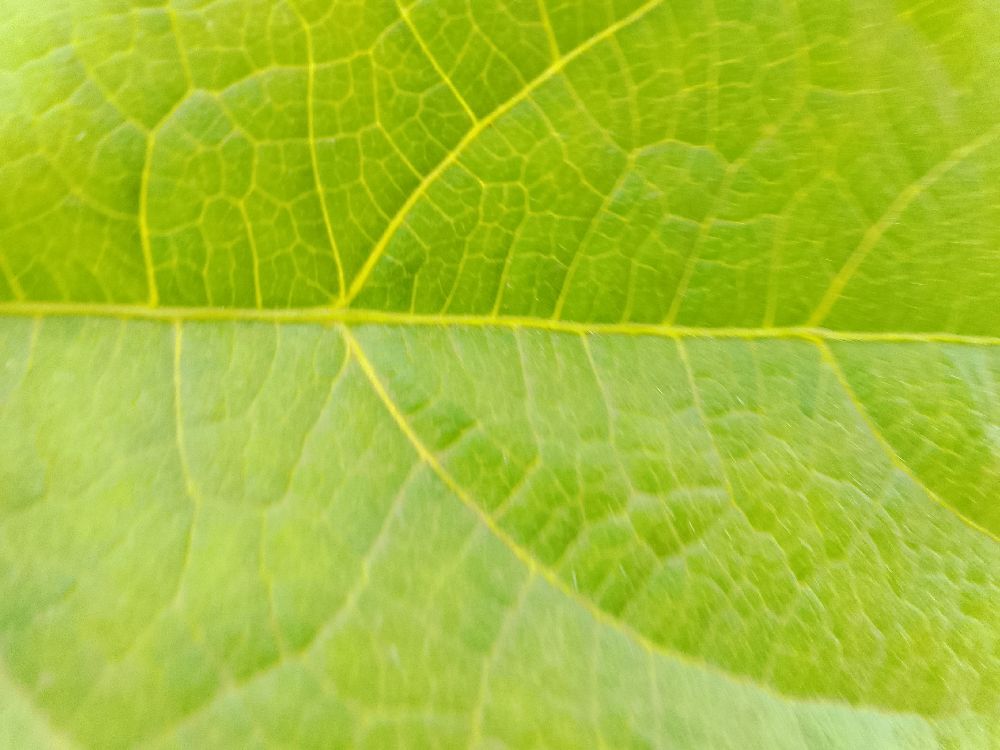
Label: healthy